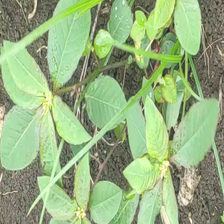
Weed species: Moti_dudhi(Euphorbia_geneculata_L)